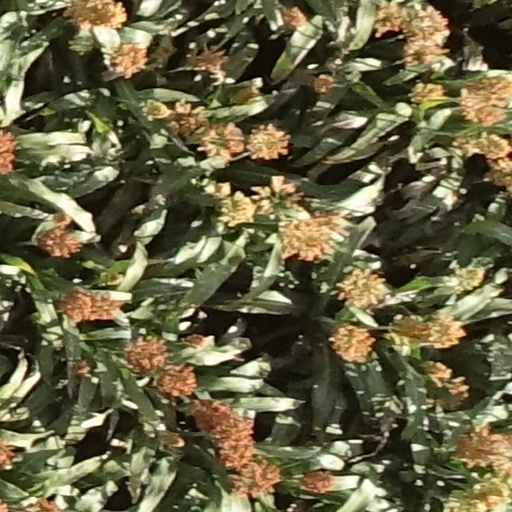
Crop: sorghum